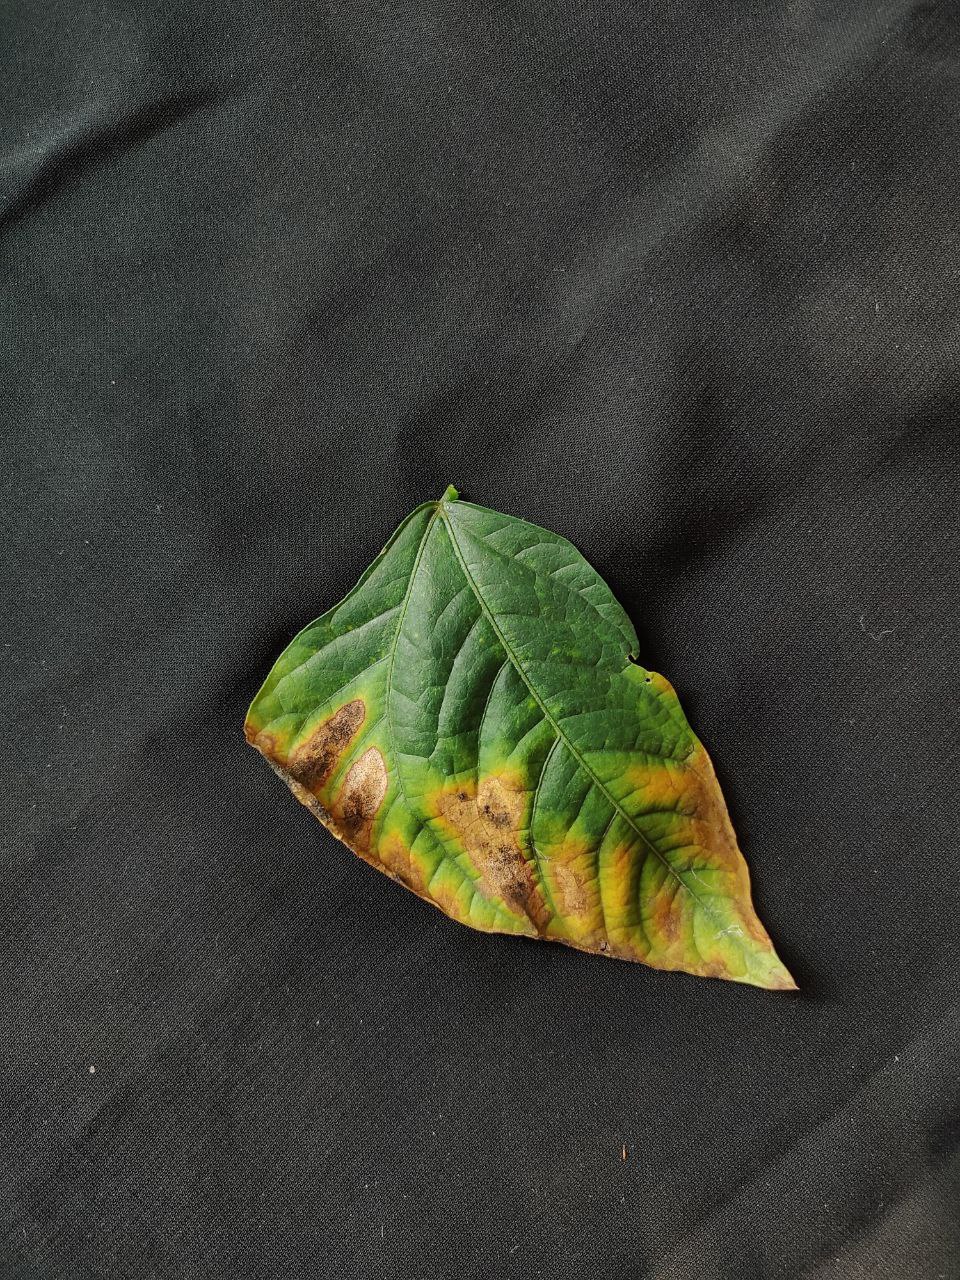
Crop: cowpea
Leaf condition: Bacterial wilt